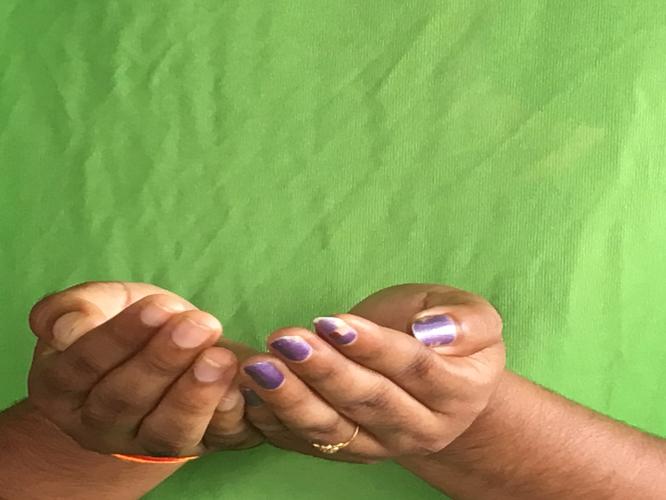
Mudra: Pushpaputa
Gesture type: double_hand